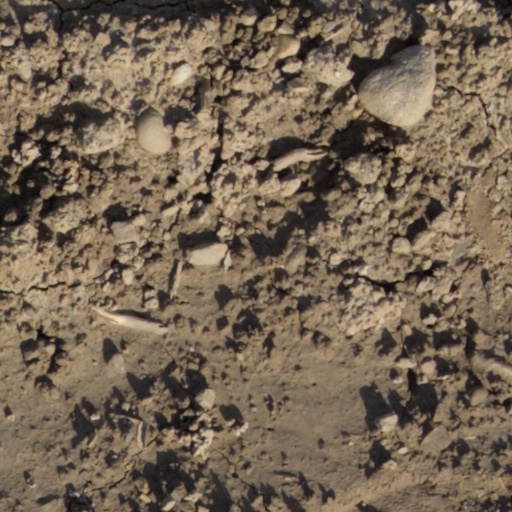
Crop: wheat